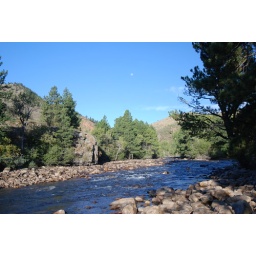
Notice the moon is still high in the sky. The water gurgling over the rocks put us to sleep the night before.